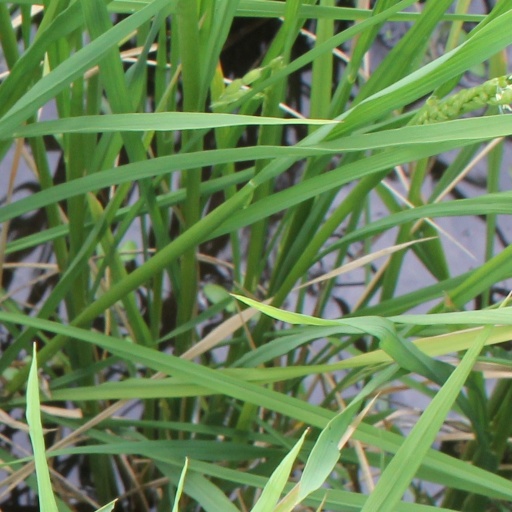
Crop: rice